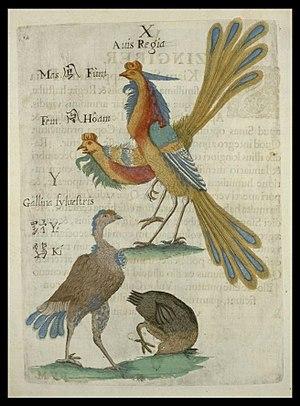
Le fenghuang ou phénix chinois est un oiseau mythique qui règne sur tous les autres oiseaux.